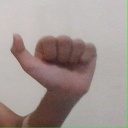
अक्षर: त